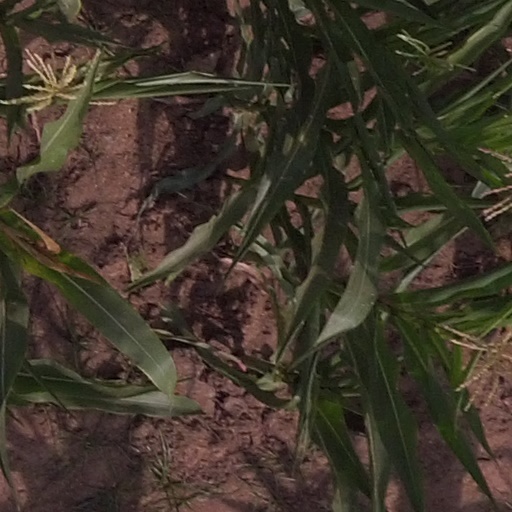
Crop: maize; corn